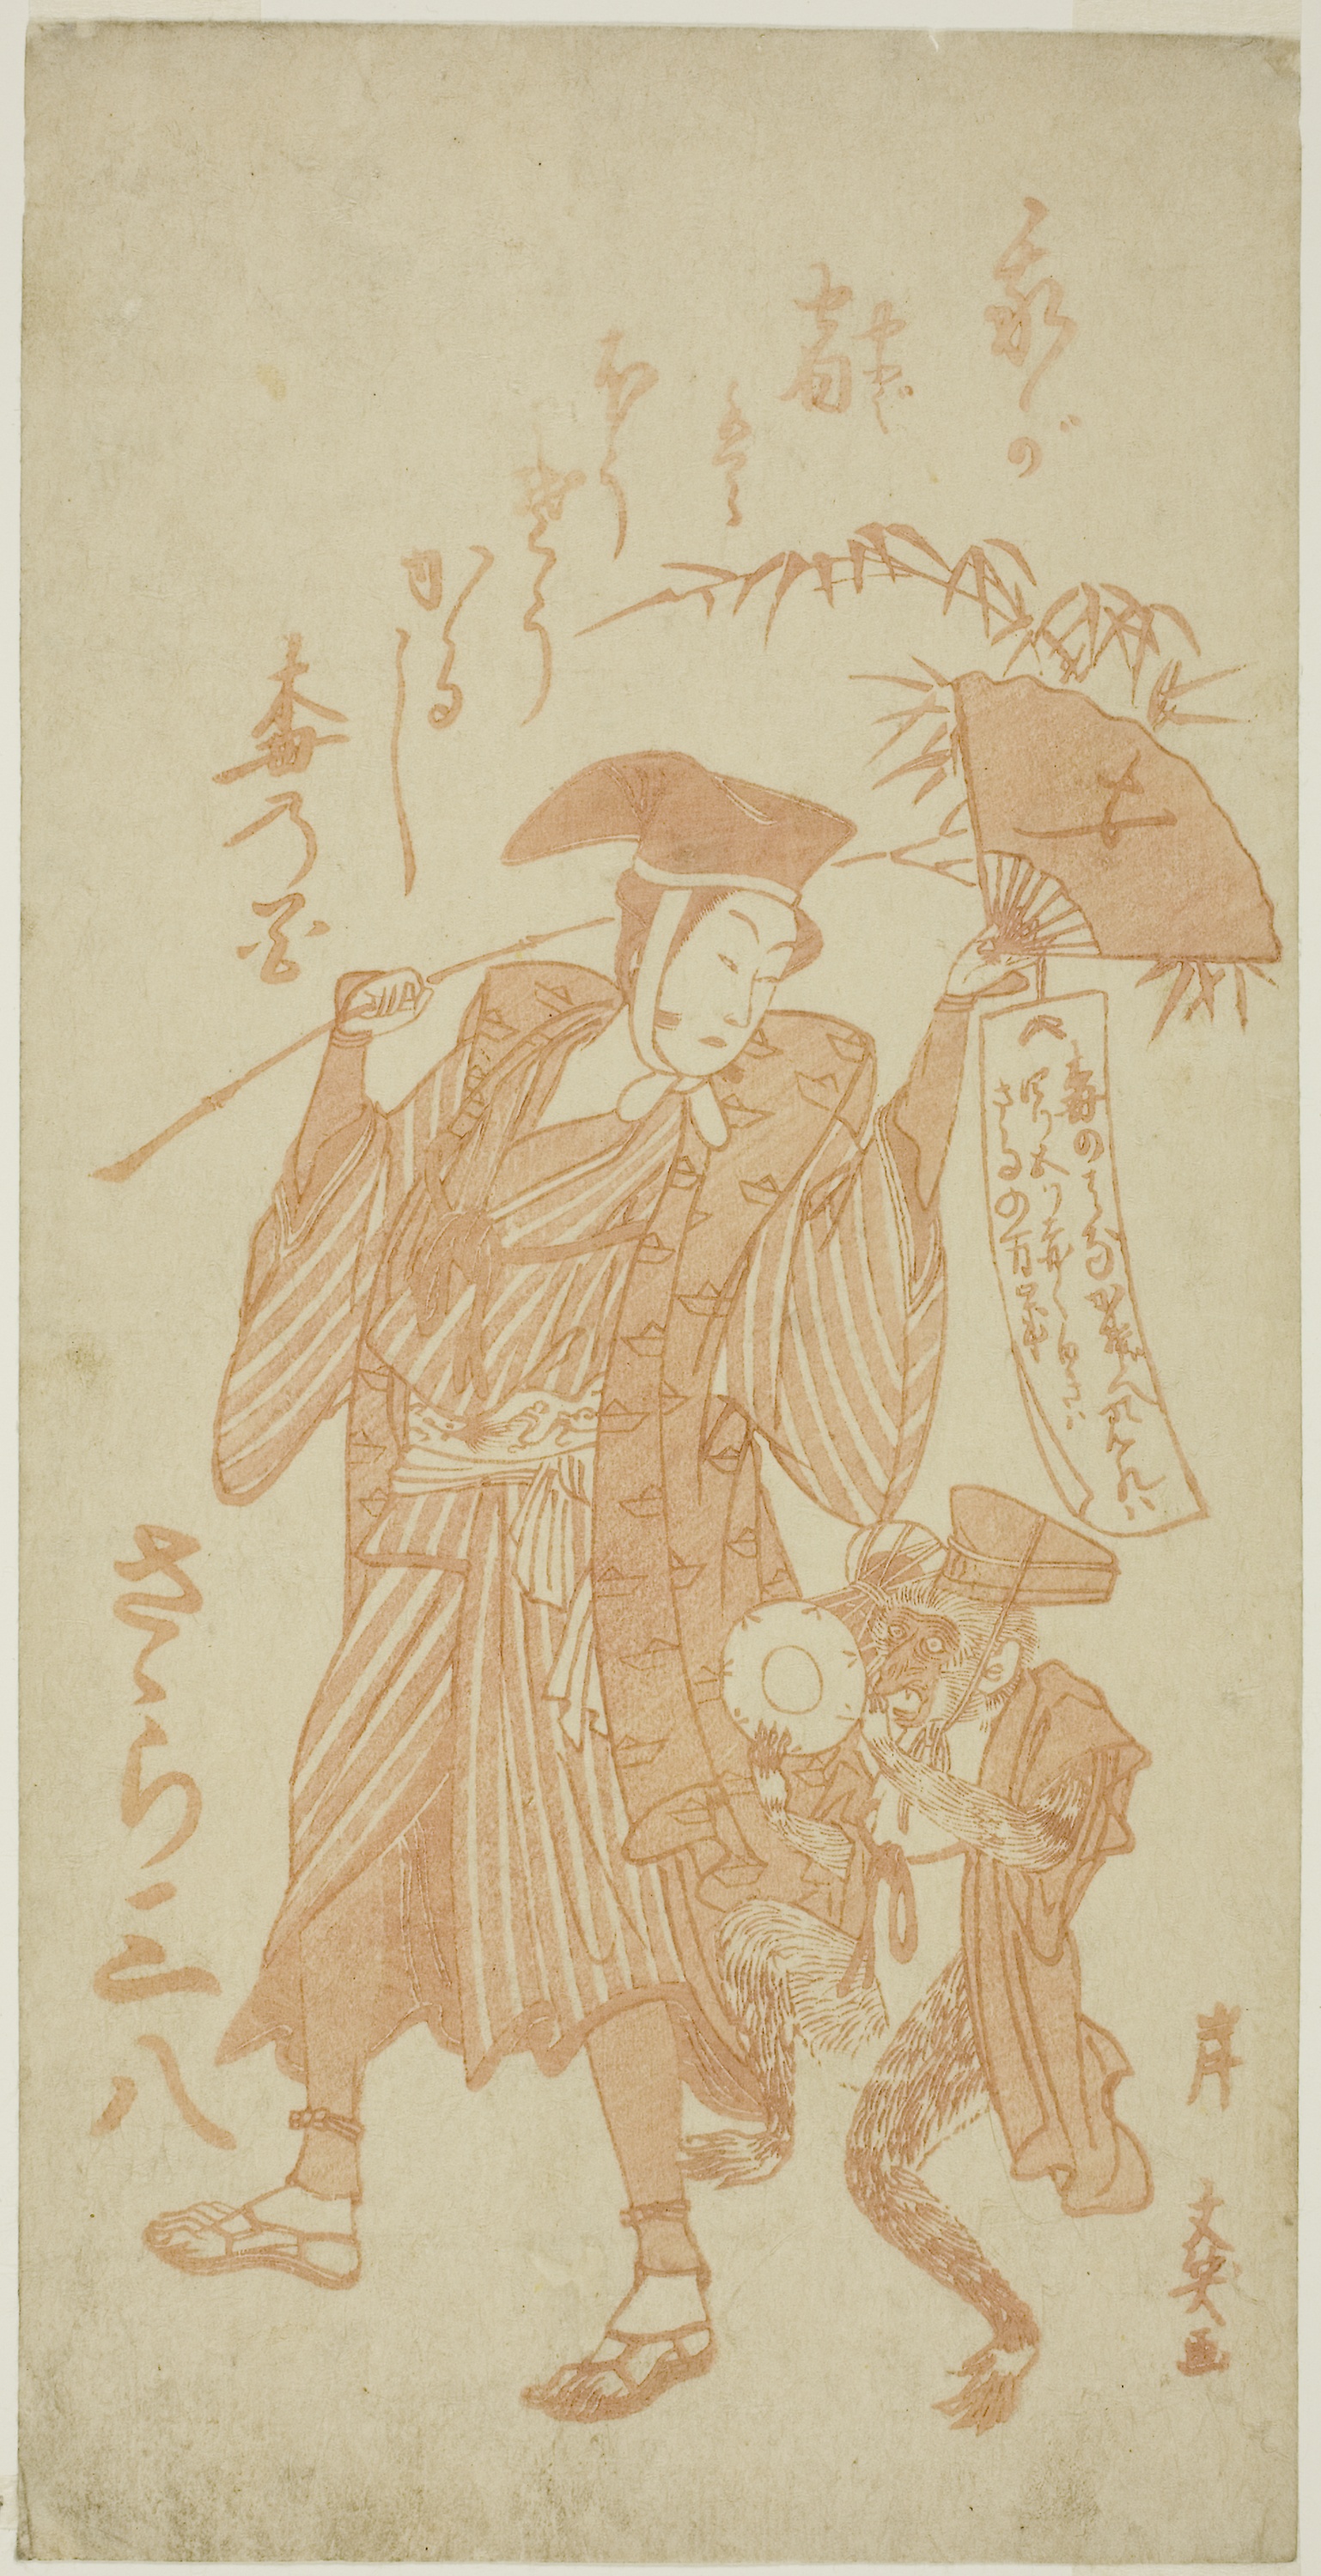
art, illustration, drawing, sketch